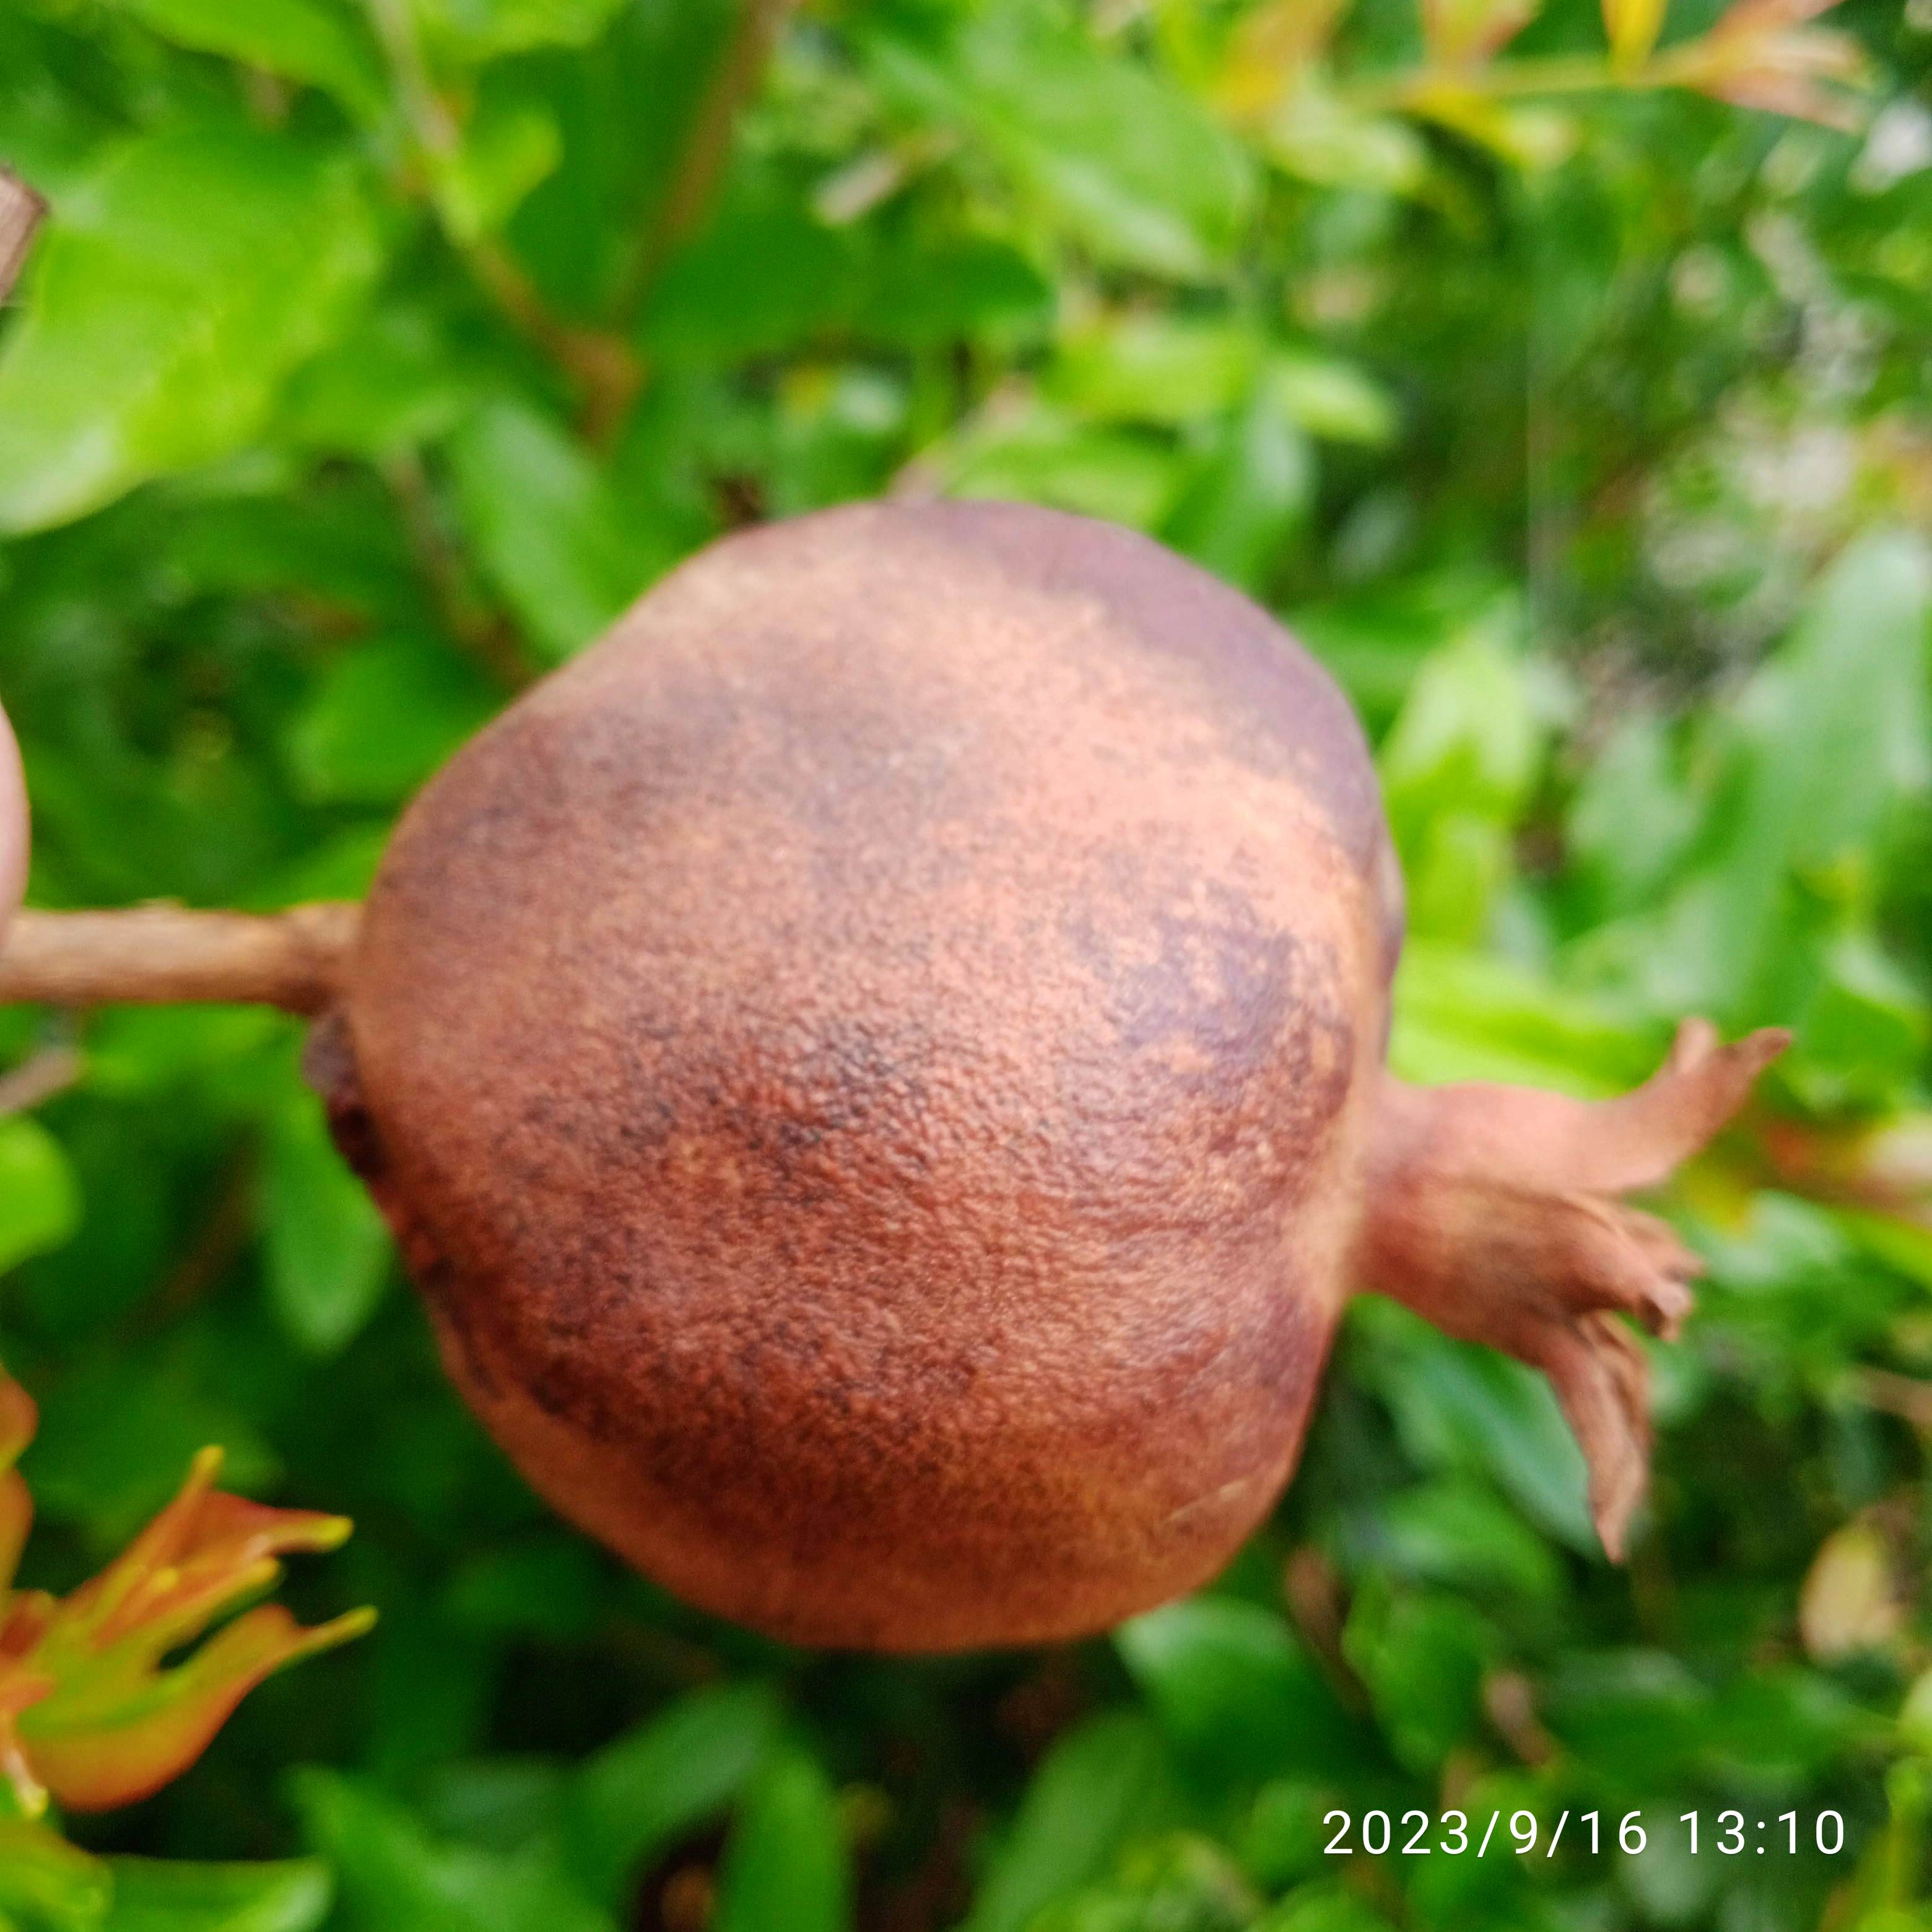
Label: Alternaria